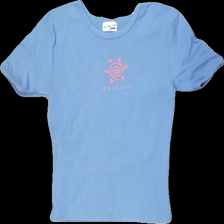
View: front
Type: T-shirt
Category: Ladies
Brand: Not in the list
Brand text on label: jensen
Colors: Blue, Red
Material: 100% cotton
Pattern: Other
Cut: Regular
Size: M
Season: All
Damage location: middle center
Price range: <50
Recommended usage: Export
Description: blå t-shirt med sol och text fram, urtvättad
Comment: urtvättad